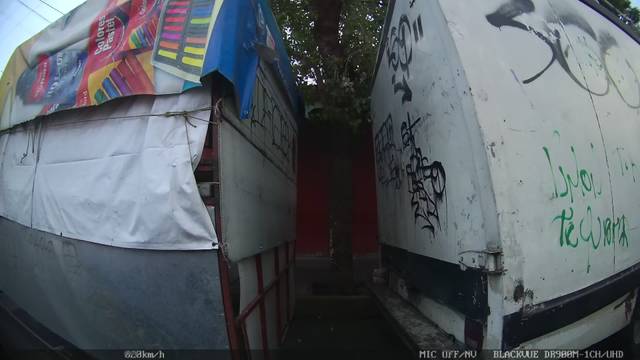
Region: Mexico
Coordinates: 19.428, -99.071